Visionary Heads

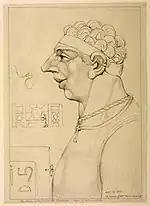
p. 102. "The Man who Built the Pyramids"

The sketchbook (c. 1819, Butlin #692, now broken up) that was lost to sight for almost a century was acquired in 1967 by Mr D. E. Clayton-Smith and then described and reproduced in 1969 by Martin Butlin (see Bibliography). This is an album 155 × 105 mm with the watermark 1806 that contains at least 36 pictures attributed to Blake, including: